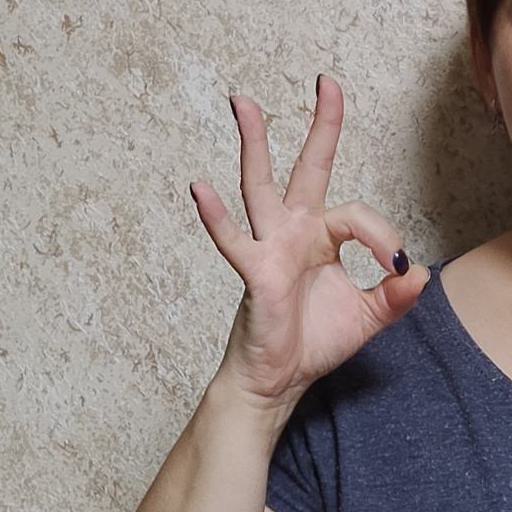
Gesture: ok